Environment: real
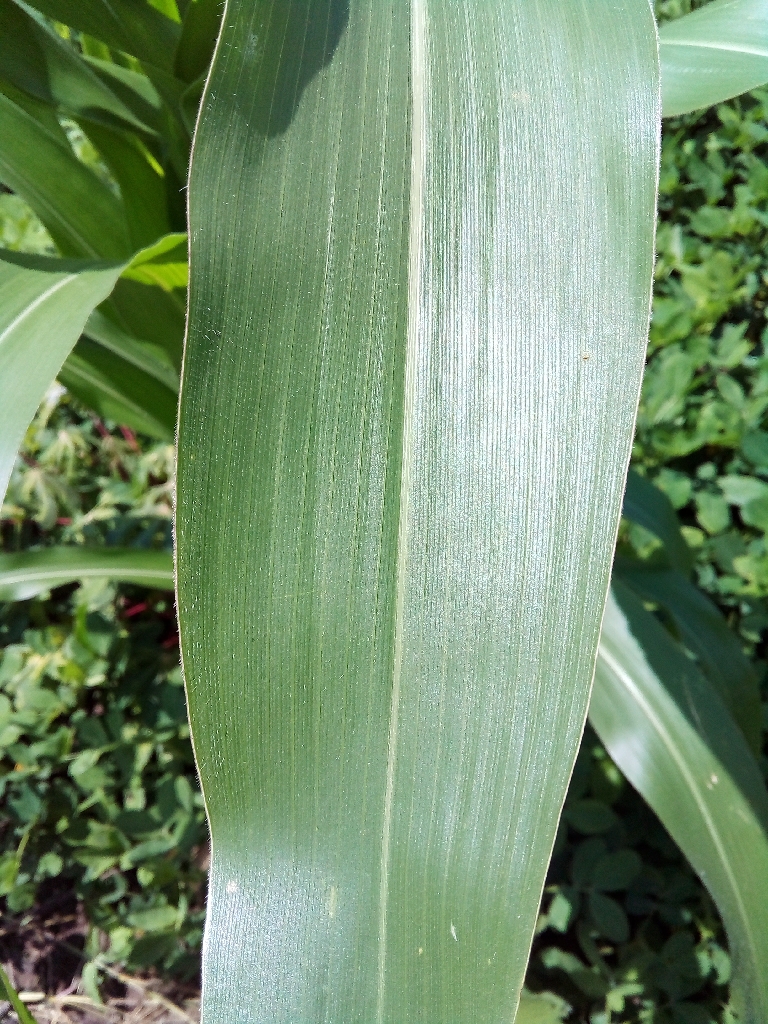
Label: healthy